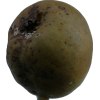
Label: pear